Saint-Avit-Rivière

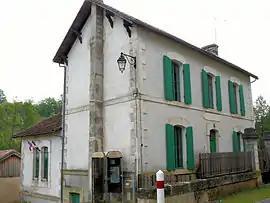
The town hall in Saint-Avit-Rivière

Saint-Avit-Rivière is a commune in the Dordogne department in Nouvelle-Aquitaine in southwestern France.